Oats Street railway station

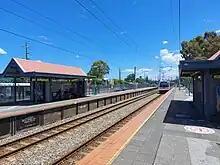
Electric multiple unit train arriving at a bitumen train platform. The platform has a small shelter on it.

Oats Street station is on the boundary of Carlisle and East Victoria Park, which are suburbs of Perth, Western Australia. The station intersects Oats Street between Rutland Avenue to the east and Bank Street to the west. Oats Street was named after Captain William Oats, a historic landowner in the area. The station is along the South Western Railway, which links Perth and Bunbury, and is owned by the Public Transport Authority (PTA). Adjacent stations are Carlisle station to the north-west and Queens Park to the south-east. Oats Street station is from Perth station and is in fare zone one.